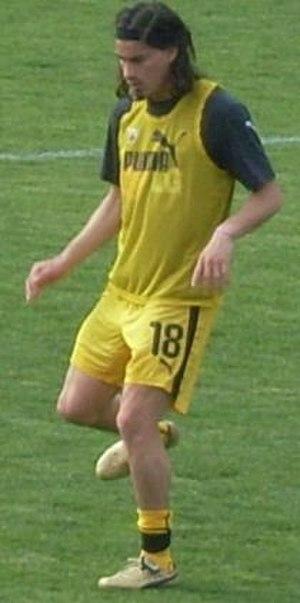
Ismael Blanco, né le 19 janvier 1983 à Santa Elena, est un footballeur professionnel argentin. Il porte actuellement les couleurs du TSV Munich 1860, club de seconde division allemande où il joue au poste d'attaquant.